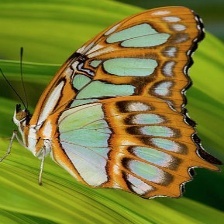
Species: MALACHITE